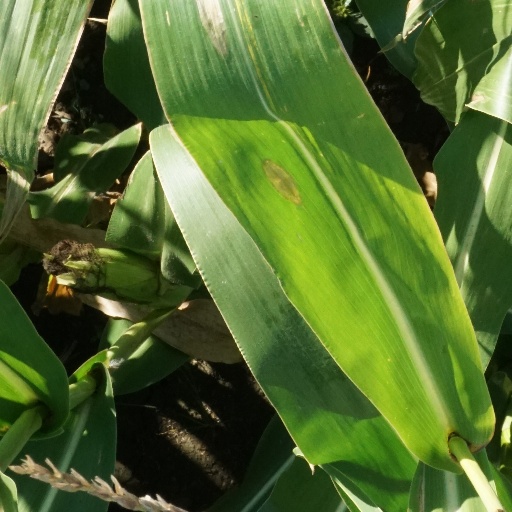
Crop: maize; corn